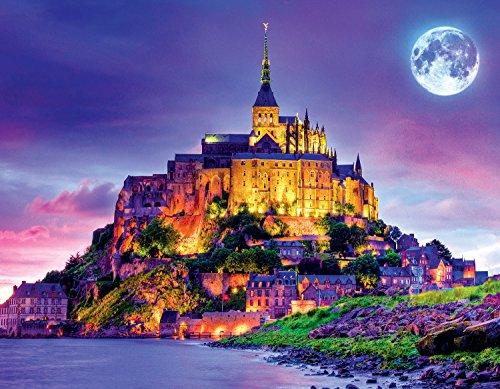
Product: Buffalo Games Splash of Color 8-in-1 Jigsaw Puzzle Multi Pack
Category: Toys & Games | Puzzles | Jigsaw Puzzles
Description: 500-Piece puzzles finished size is 19 x 13 inches.
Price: $15.99
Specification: ProductDimensions:3.2x10x12inches|ItemWeight:3.52ounces|ShippingWeight:2.36pounds(Viewshippingratesandpolicies)|ASIN:B07D8FMVFT|Itemmodelnumber:9331|Manufacturerrecommendedage:14yearsandup